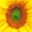
Label: sunflower